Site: brandenburg
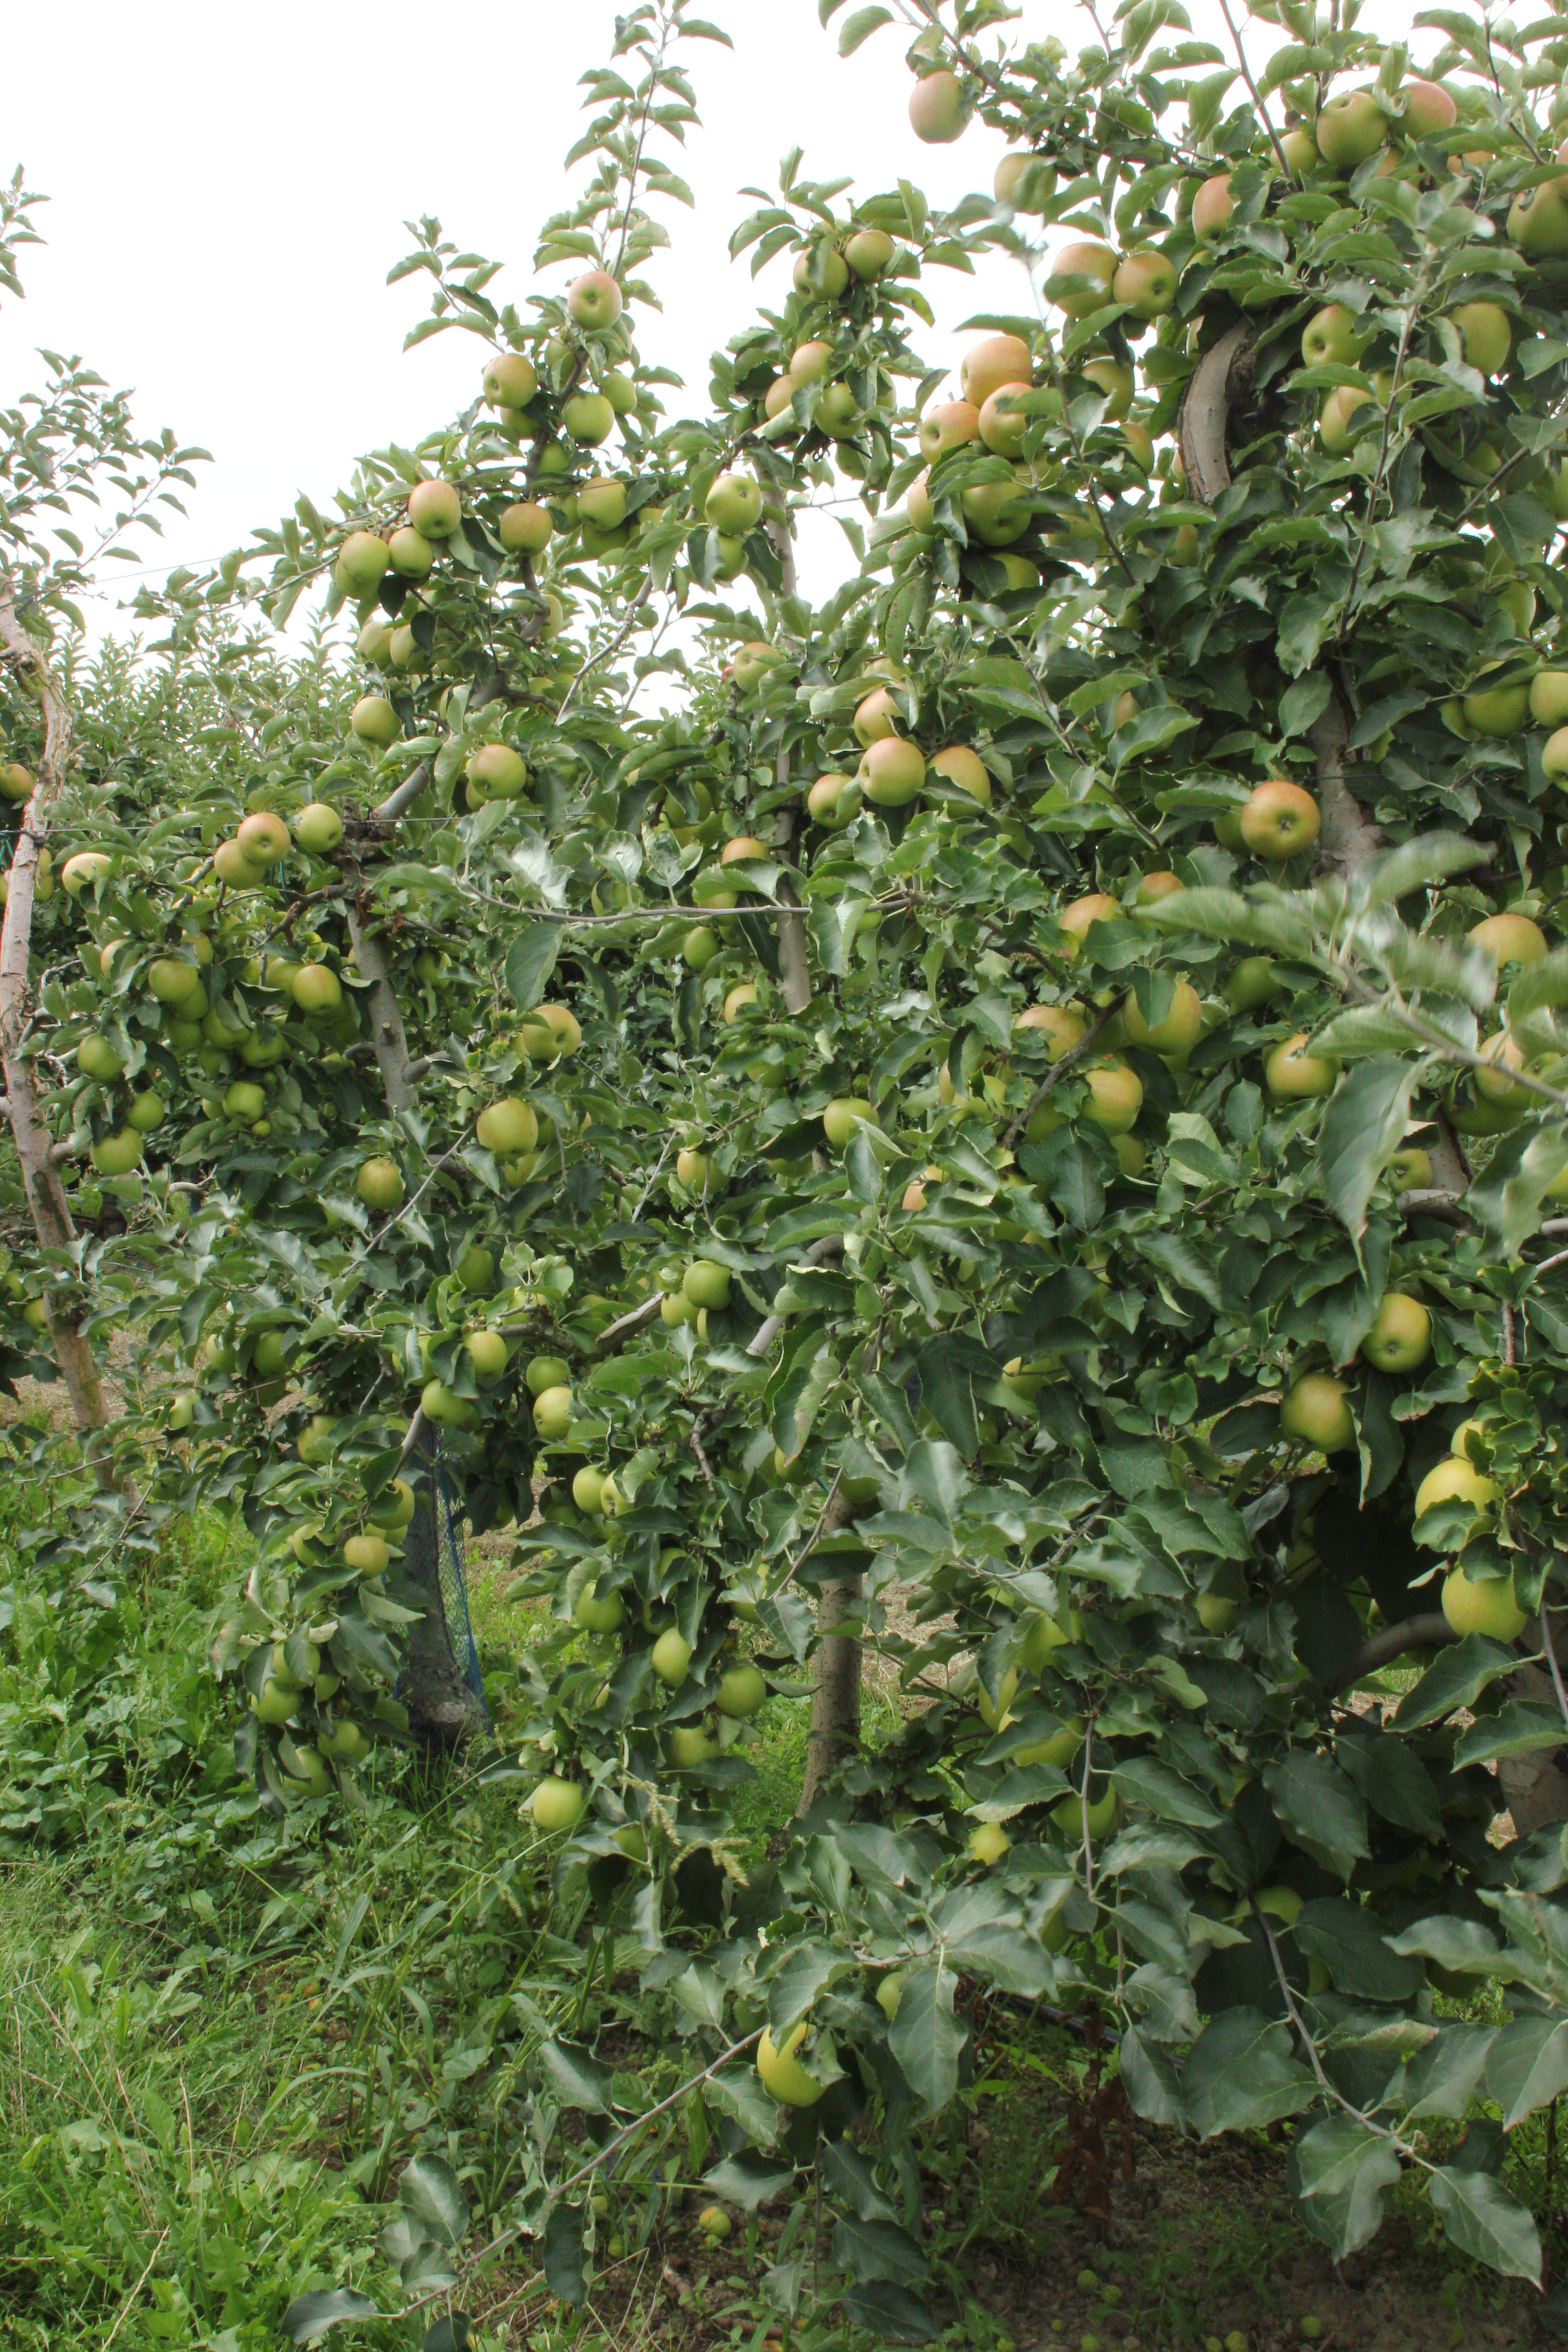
Growth stage (BBCH 87): Maturity of fruit and seed